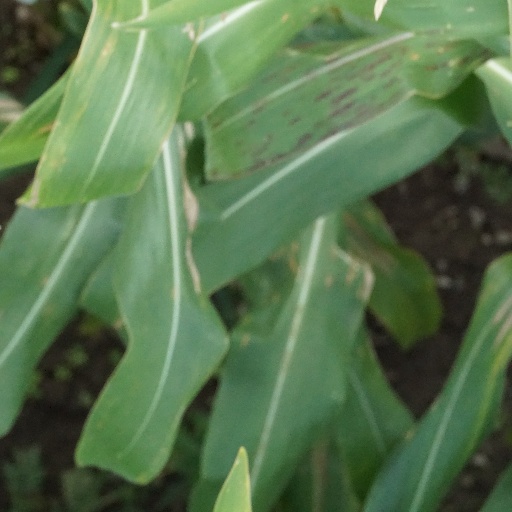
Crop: maize; corn